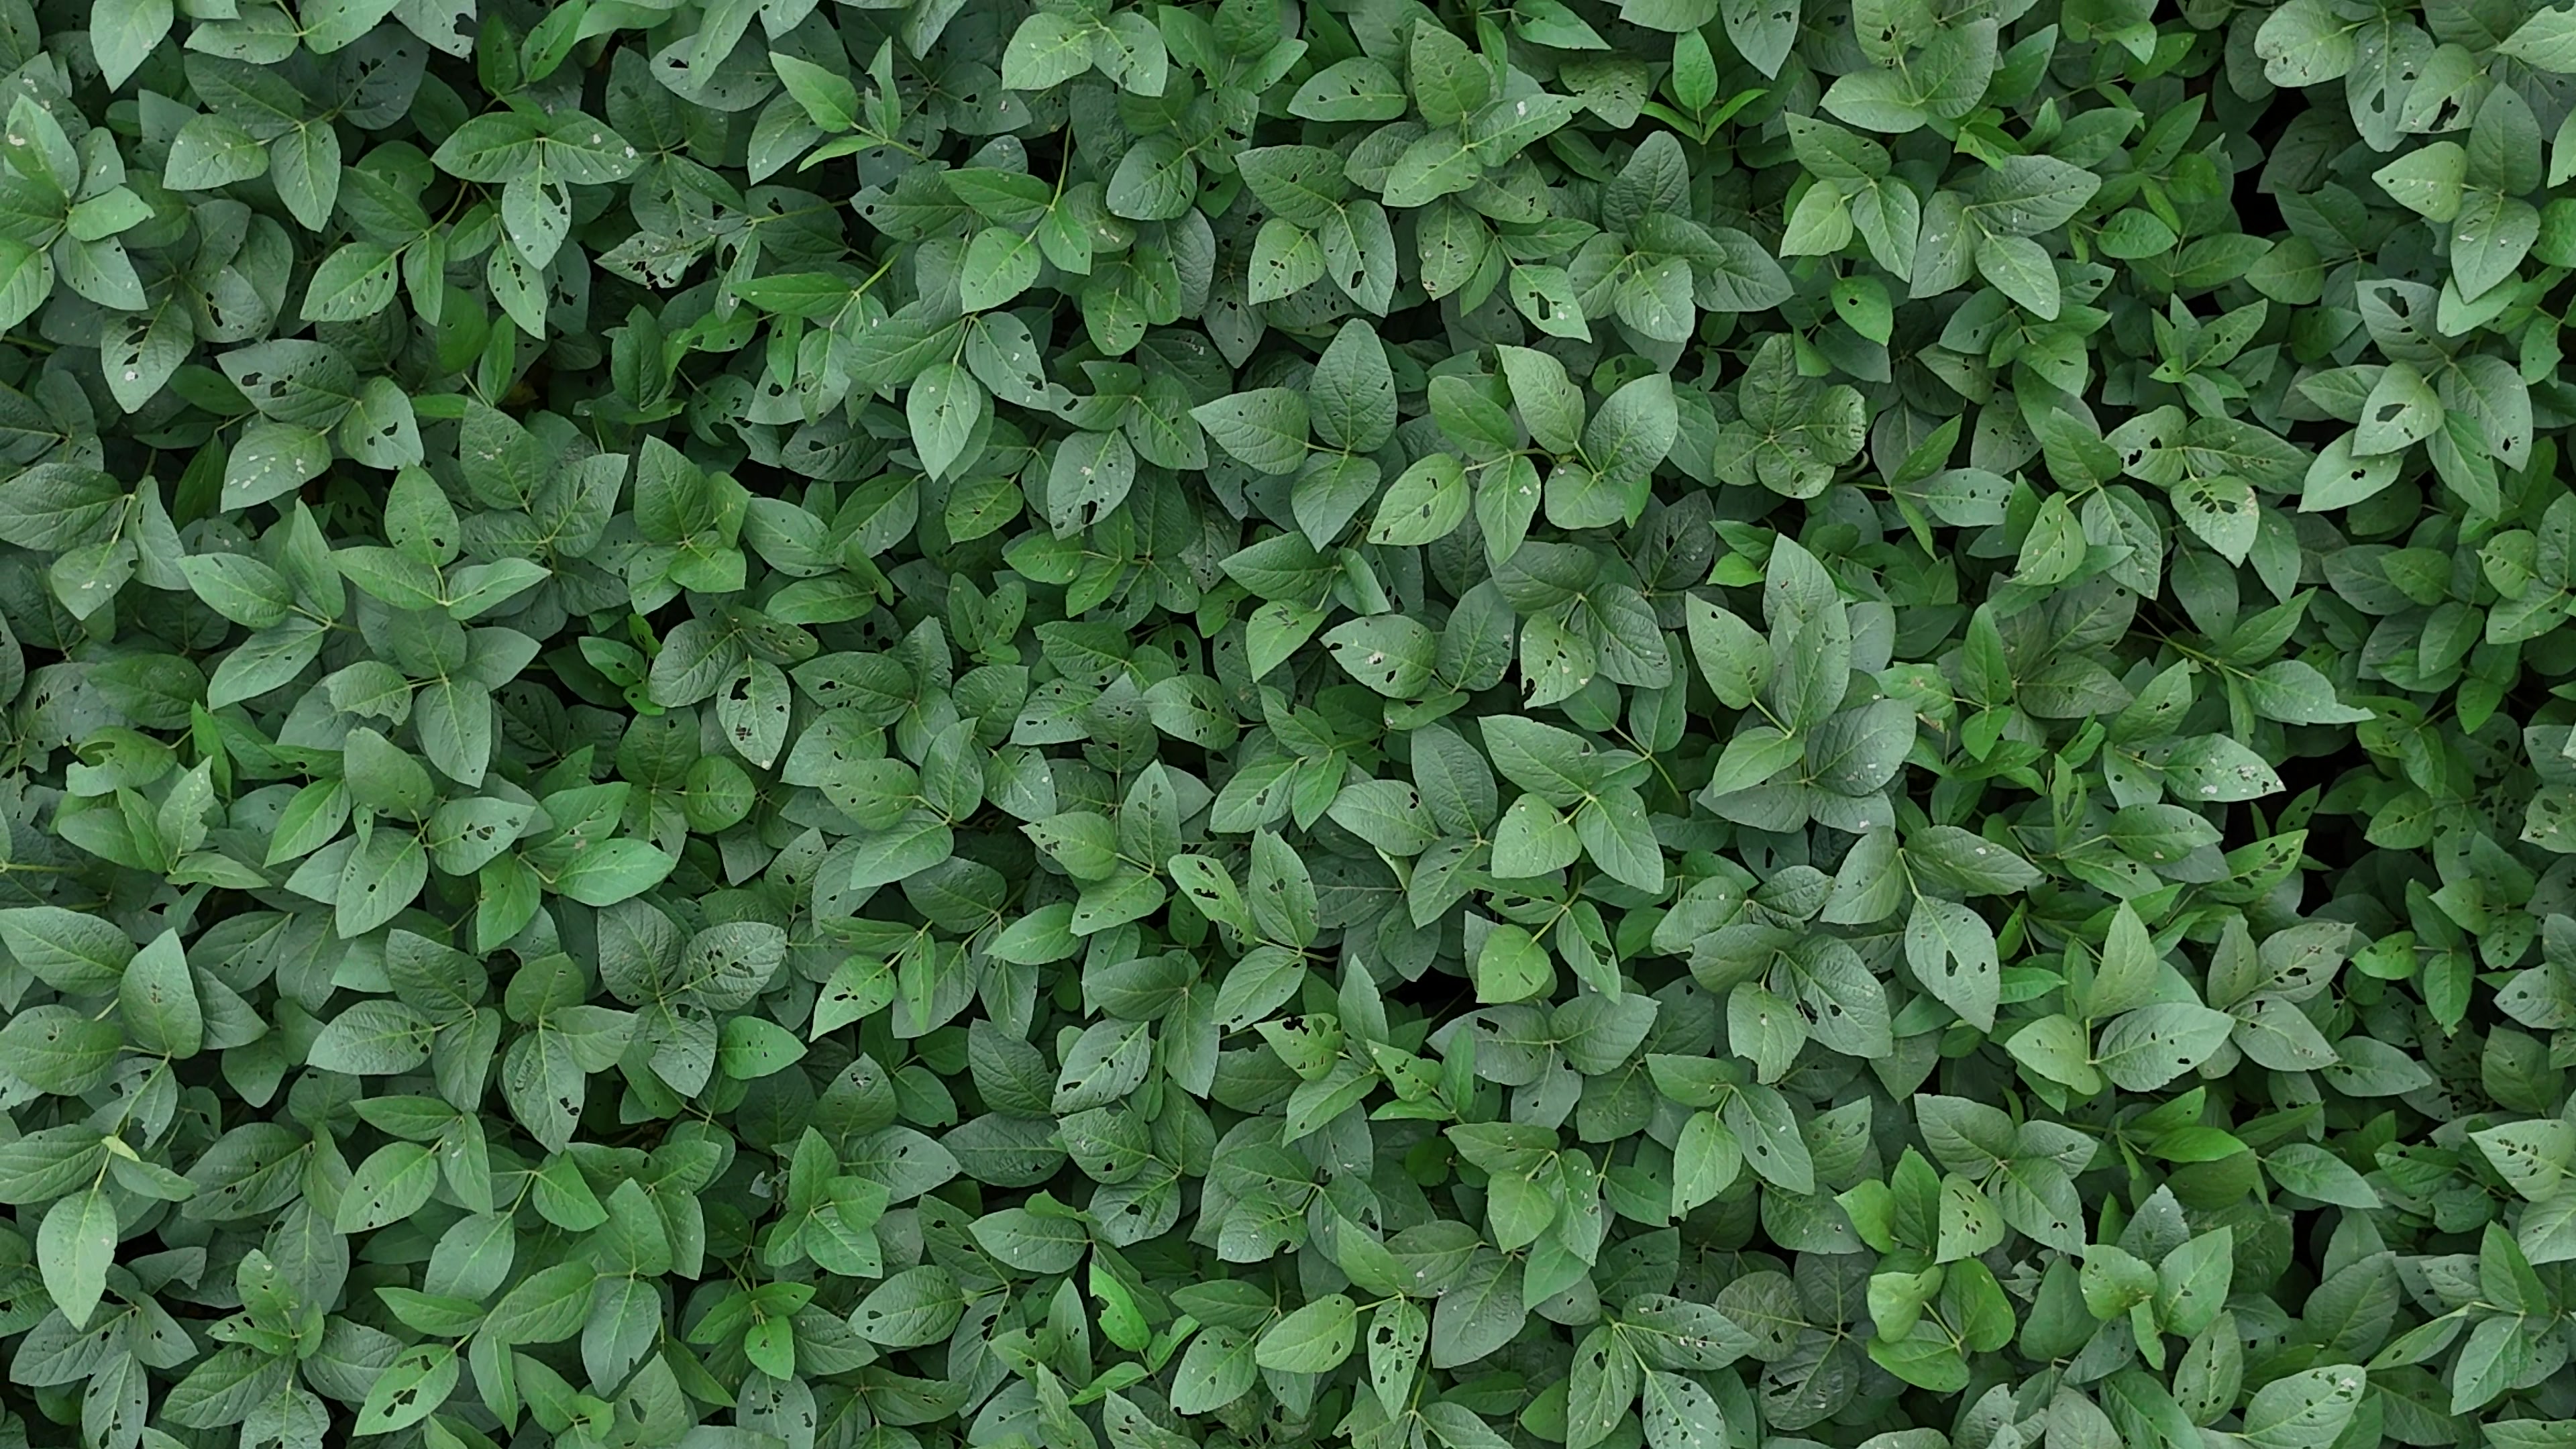
Label: Semilooper_Pest